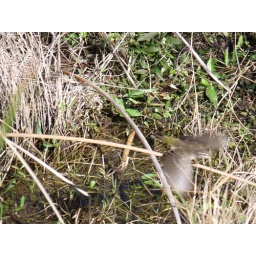
cute little bird caught in flight